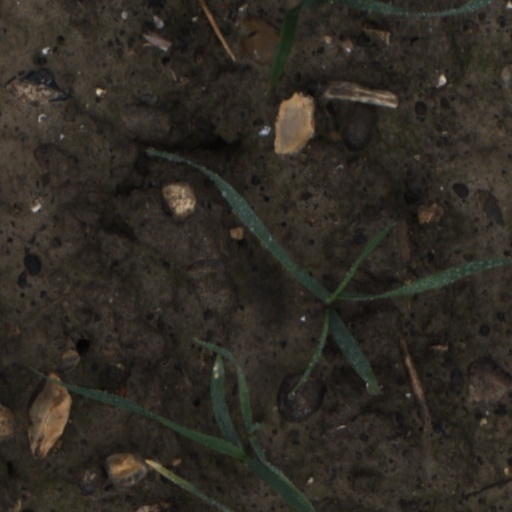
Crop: wheat